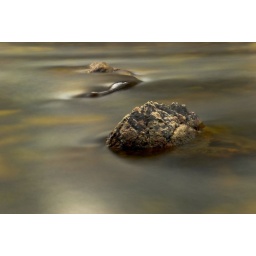
lonely rock in water